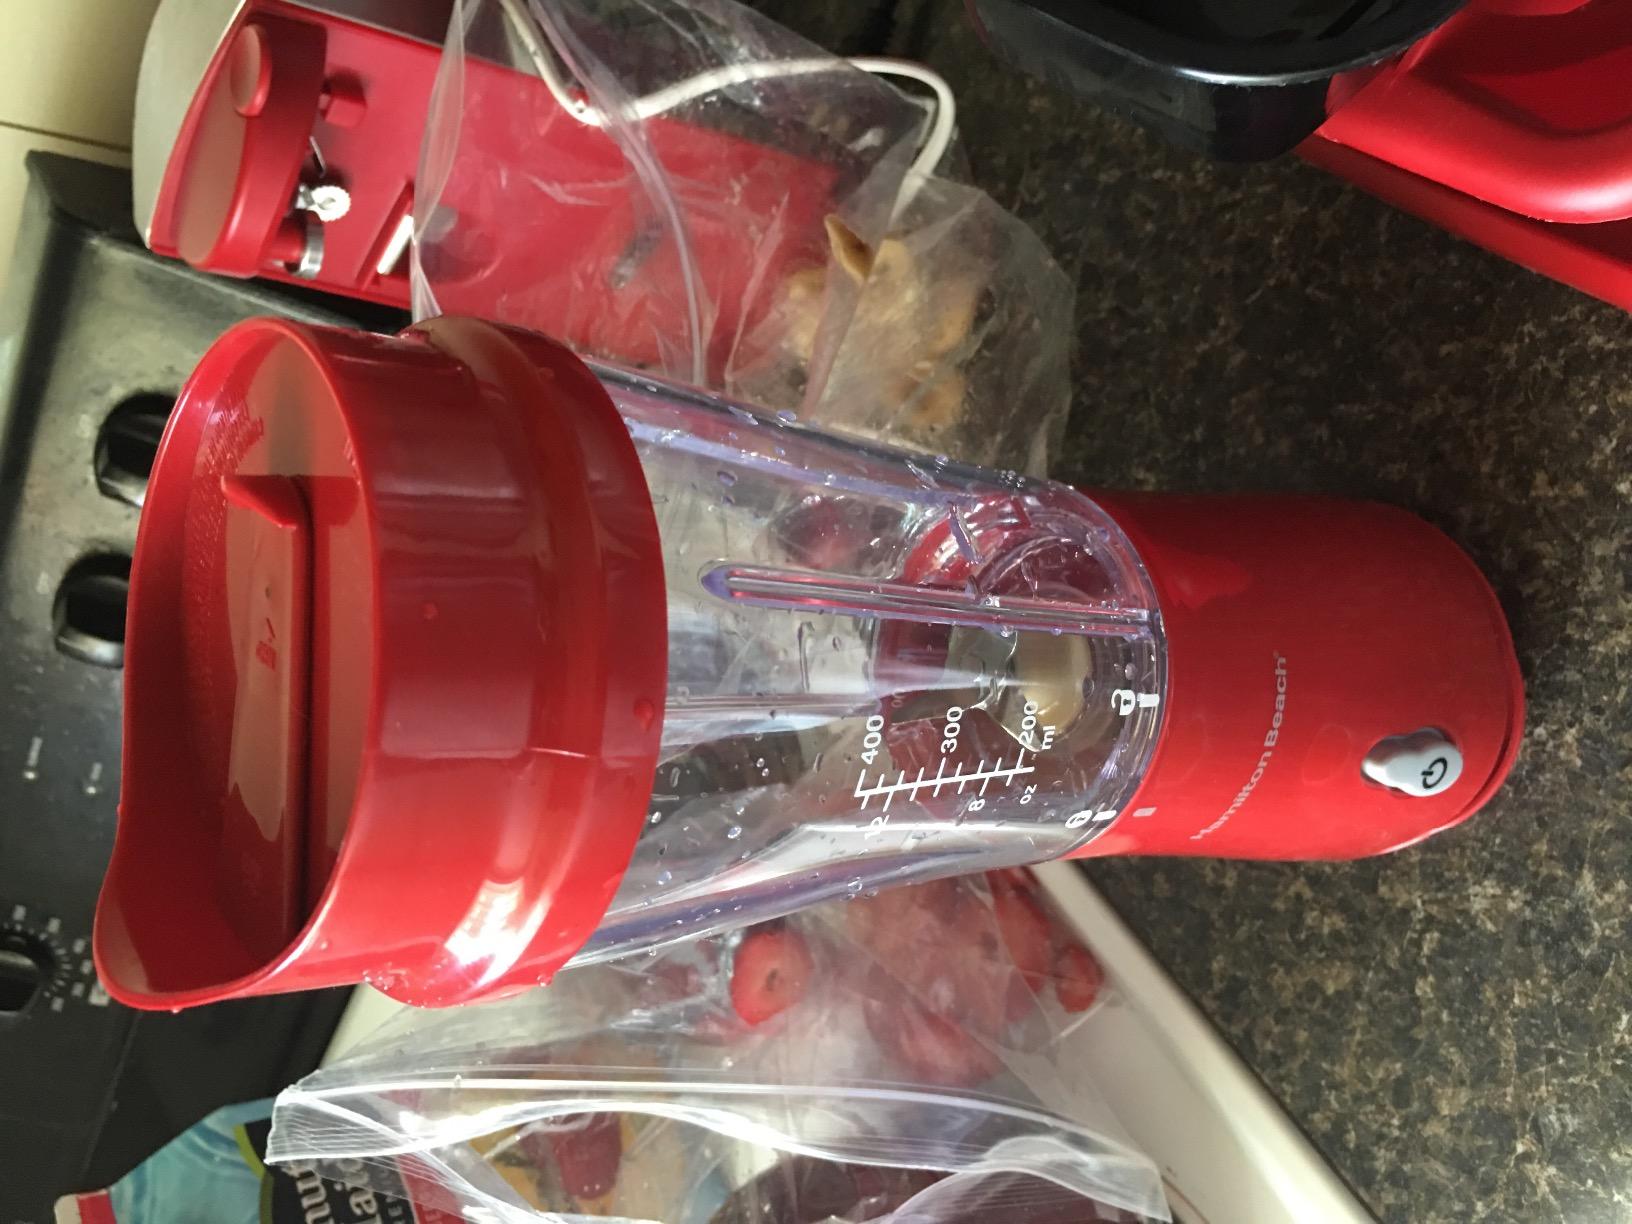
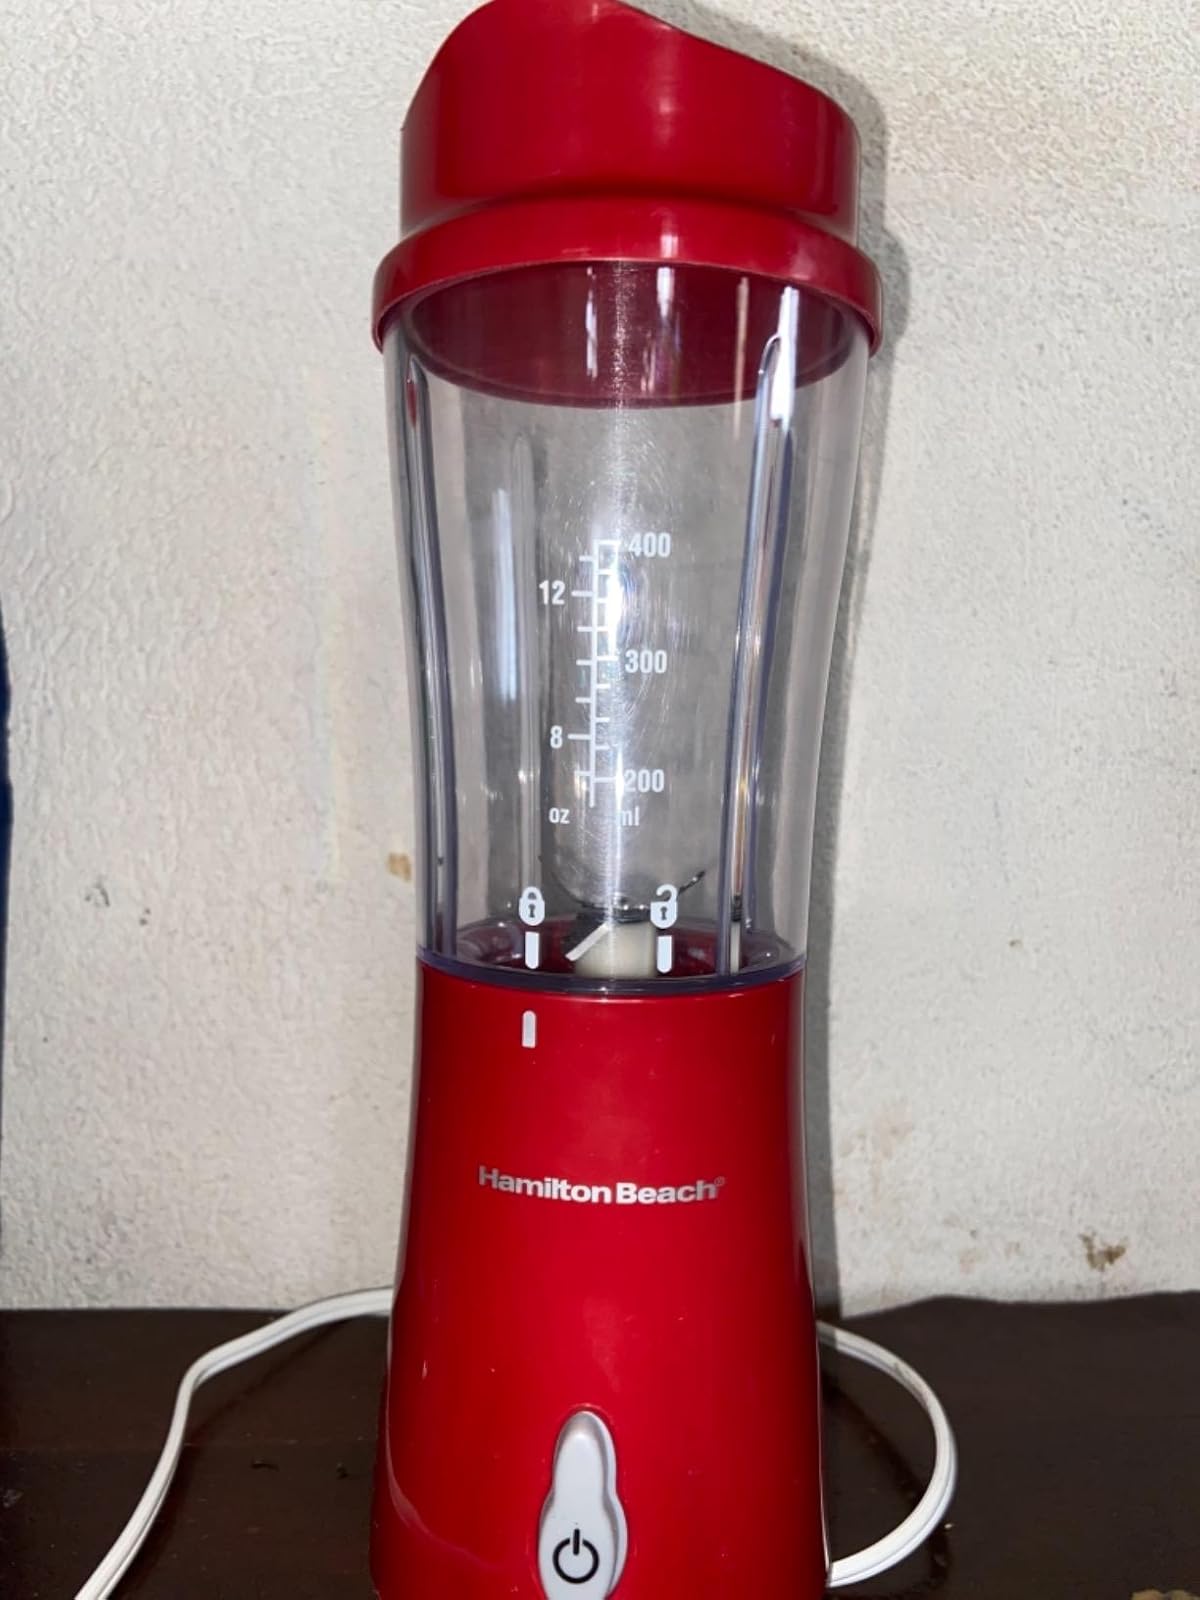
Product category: items_blender
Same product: yes